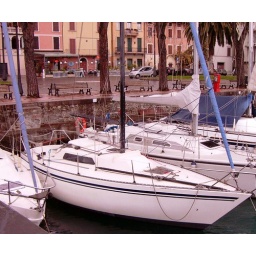
my dear little boat in Bogliaco Port at Garda lake